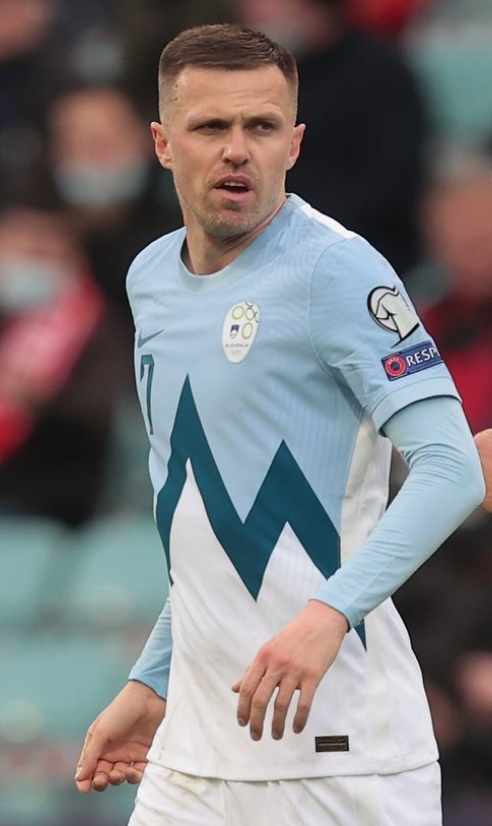
ยอซิป อิลิชิช

| name = ยอซิป อิลิชิช
| fullname = ยอซิป อิลิชิช
| image = Josip Ilicic 2021.jpg
| caption = กับอาตาลันตาในปี 2021
| birth_place = Prijedor สหพันธ์สาธารณรัฐสังคมนิยมยูโกสลาเวีย|เอสเอฟอาร์ ยูโกสลาเวีย
| position = กองกลางตัวรุก
| currentclub = อาตาลันตาแบร์กามัสกากัลโช|อาตาลันตา
| clubnumber = 72
| youthyears1 = 1995–2006
| youthclubs1 = NK Triglav Kranj|Triglav Kranj
| youthyears2 = 2006–2007
| youthclubs2 = NK Britof|Britof
| years1 = 2007–2008
| clubs1 = SC Bonifika|Bonifika
| caps1 = 24
| goals1 = 3
| years2 = 2008–2010
| clubs2 = NK Interblock|Interblock
| caps2 = 55
| goals2 = 12
| years3 = 2010
| clubs3 = สโมสรฟุตบอลมาริบอร์|มาริบอร์
| caps3 = 5
| goals3 = 1
| years4 = 2010–2013
| clubs4 = U.S. Città di Palermo|Palermo
| caps4 = 98
| goals4 = 20
| years5 = 2013–2017
| clubs5 = สโมสรฟุตบอลฟีออเรนตีนา|ฟีออเรนตีนา
| caps5 = 105
| goals5 = 29
| years6 = 2017–
| clubs6 = อาตาลันตาแบร์กามัสกากัลโช|อาตาลันตา
| caps6 = 29
| goals6 = 11
| nationalyears1 = 2008–2010
| nationalteam1 = สโลวีเนีย รุ่นอายุไม่เกิน 20 ปี
| nationalcaps1 = 4
|nationalgoals1 = 0
| nationalyears2 = 2009–2010
| nationalteam2 = ฟุตบอลทีมชาติสโลวีเนียรุ่นอายุไม่เกิน 21 ปี|สโลวีเนีย รุ่นอายุไม่เกิน 21 ปี
| nationalcaps2 = 6
|nationalgoals2 = 0
| nationalyears3 = 2010–
| nationalteam3 = ฟุตบอลทีมชาติสโลวีเนีย|สโลวีเนีย
| nationalcaps3 = 52
|nationalgoals3 = 5
ยอซิป อิลิชิช (, ; เกิดวันที่ 29 มกราคม ค.ศ. 1988) เป็นนักฟุตบอลอาชีพชาวสโลวีเนีย ปัจจุบันลงเล่นให้กับสโมสรอิตาลี อาตาลันตาแบร์กามัสกากัลโช และฟุตบอลทีมชาติสโลวีเนีย|ทีมชาติสโลวีเนีย ในตำแหน่งกองกลางตัวรุก
อิลิชิชย้ายมาอยู่กับสโมสรอาตาลันตา ตั้งแต่วันที่ 5 กรกฎาคม ค.ศ. 2017 โดยย้ายมาจากสโมสรฟุตบอลฟีออเรนตีนา|ฟีออเรนตีนา ด้วยค่าตัว 5.5 ล้านยูโร
เขาลงเล่นทีมชาตินัดแรกในนัดกระชับมิตรที่พบกับฟุตบอลทีมชาติออสเตรเลีย|ออสเตรเลีย เมื่อวันที่ 11 สิงหาคม ค.ศ. 2010 เขาทำประตูแรกให้กับทีมชาติเมื่อวันที่ 10 กันยายน ค.ศ. 2013 ในการพบกับฟุตบอลทีมชาติไซปรัส|ไซปรัส
== การทำประตูในนามทีมชาติ ==
:"ผลการแข่งขันของสโลวีเนียจะขึ้นต้นก่อน"
| class="wikitable collapsible" style="text-align: left;" align=center
! # !! วันที่ !! สนาม !! คู่แข่ง !! ประตู !! ผล !! การแข่งขัน
|-
| 1 || 10 กันยายน ค.ศ. 2013 || GSP Stadium นิโคเซีย ไซปรัส || || 2–0 || 2–0 || ฟุตบอลโลก 2014 รอบคัดเลือก
|-
| 2 || 27 มีนาคม ค.ศ. 2015 || Stožice Stadium ลูบลิยานา สโลวีเนีย || || 1–0 || 6–0 || ฟุตบอลชิงแชมป์แห่งชาติยุโรป 2016 รอบคัดเลือก
|-
| 3 || 10 มิถุนายน ค.ศ. 2017 || Stožice Stadium ลูบลิยานา สโลวีเนีย || || 1–0 || 2–0 || rowspan="3" | ฟุตบอลโลก 2018 รอบคัดเลือก โซนยุโรป – กลุ่ม เอฟ|ฟุตบอลโลก 2018 รอบคัดเลือก
|-
| 4 || rowspan="2" | 4 กันยายน ค.ศ. 2017 || rowspan="2" | Stožice Stadium ลูบลิยานา สโลวีเนีย || rowspan="2" | || 1–0 || rowspan="2" | 4–0
|-
| 5 || align=center | 2–0
|
== อ้างอิง ==
== แหล่งข้อมูลอื่น ==
* ข้อมูลผู้เล่น at NZS
หมวดหมู่:บุคคลที่ยังมีชีวิตอยู่
หมวดหมู่:นักฟุตบอลชาวสโลวีเนีย
หมวดหมู่:ชาวสโลวีเนียเชื้อสายโครเอเชีย
หมวดหมู่:กองกลางฟุตบอล
หมวดหมู่:ผู้เล่นสโมสรฟุตบอลมาริบอร์
หมวดหมู่:ผู้เล่นในเซเรียอา
หมวดหมู่:ผู้เล่นสโมสรฟุตบอลฟีออเรนตีนา
หมวดหมู่:ผู้เล่นอาตาลันตาแบร์กามัสกากัลโช
หมวดหมู่:นักฟุตบอลทีมชาติสโลวีเนีย
หมวดหมู่:ผู้เล่นในฟุตบอลชิงแชมป์แห่งชาติยุโรป 2024